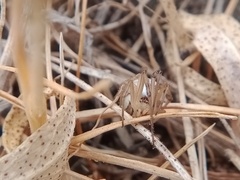
Species: Lactrodectus_hesperus